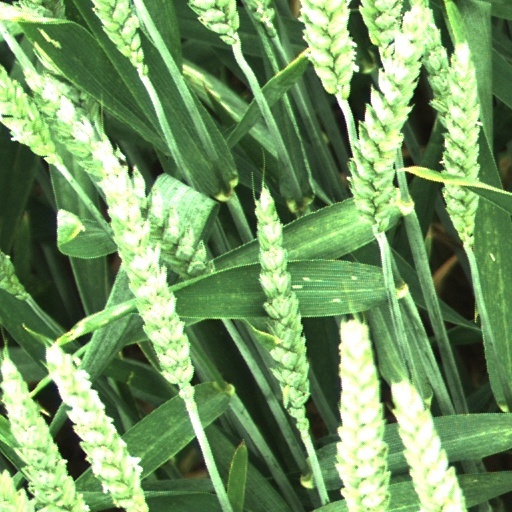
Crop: wheat